Religion in Tamil Nadu

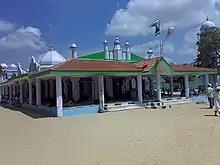
Erwadi Dargah, one of the oldest mosques

The Christian apostle, St. Thomas, is believed to have landed in the Malabar Coast in 52 CE and built St. Mary's Church in Thiruvithamcode, Kanyakumari district in 63 AD and preached in the area around present day Chennai till 70 CE. The Santhome Church, which was originally built by the Portuguese in 1523, is believed to house the remains of St. Thomas and was rebuilt in 1893 in neo-Gothic style. In 1578, the Portuguese published a book in old Tamil script named 'Thambiraan Vanakkam', the first book in any Indian language to be printed and published. The Europeans started to establishing trade centers from the 16th century CE along the eastern coast of the state, and the region was under the rule of British Raj from the 18th century to the mid 20th century. This also brought Christian missionaries, who established churches and introduced the religion to various parts of the state.